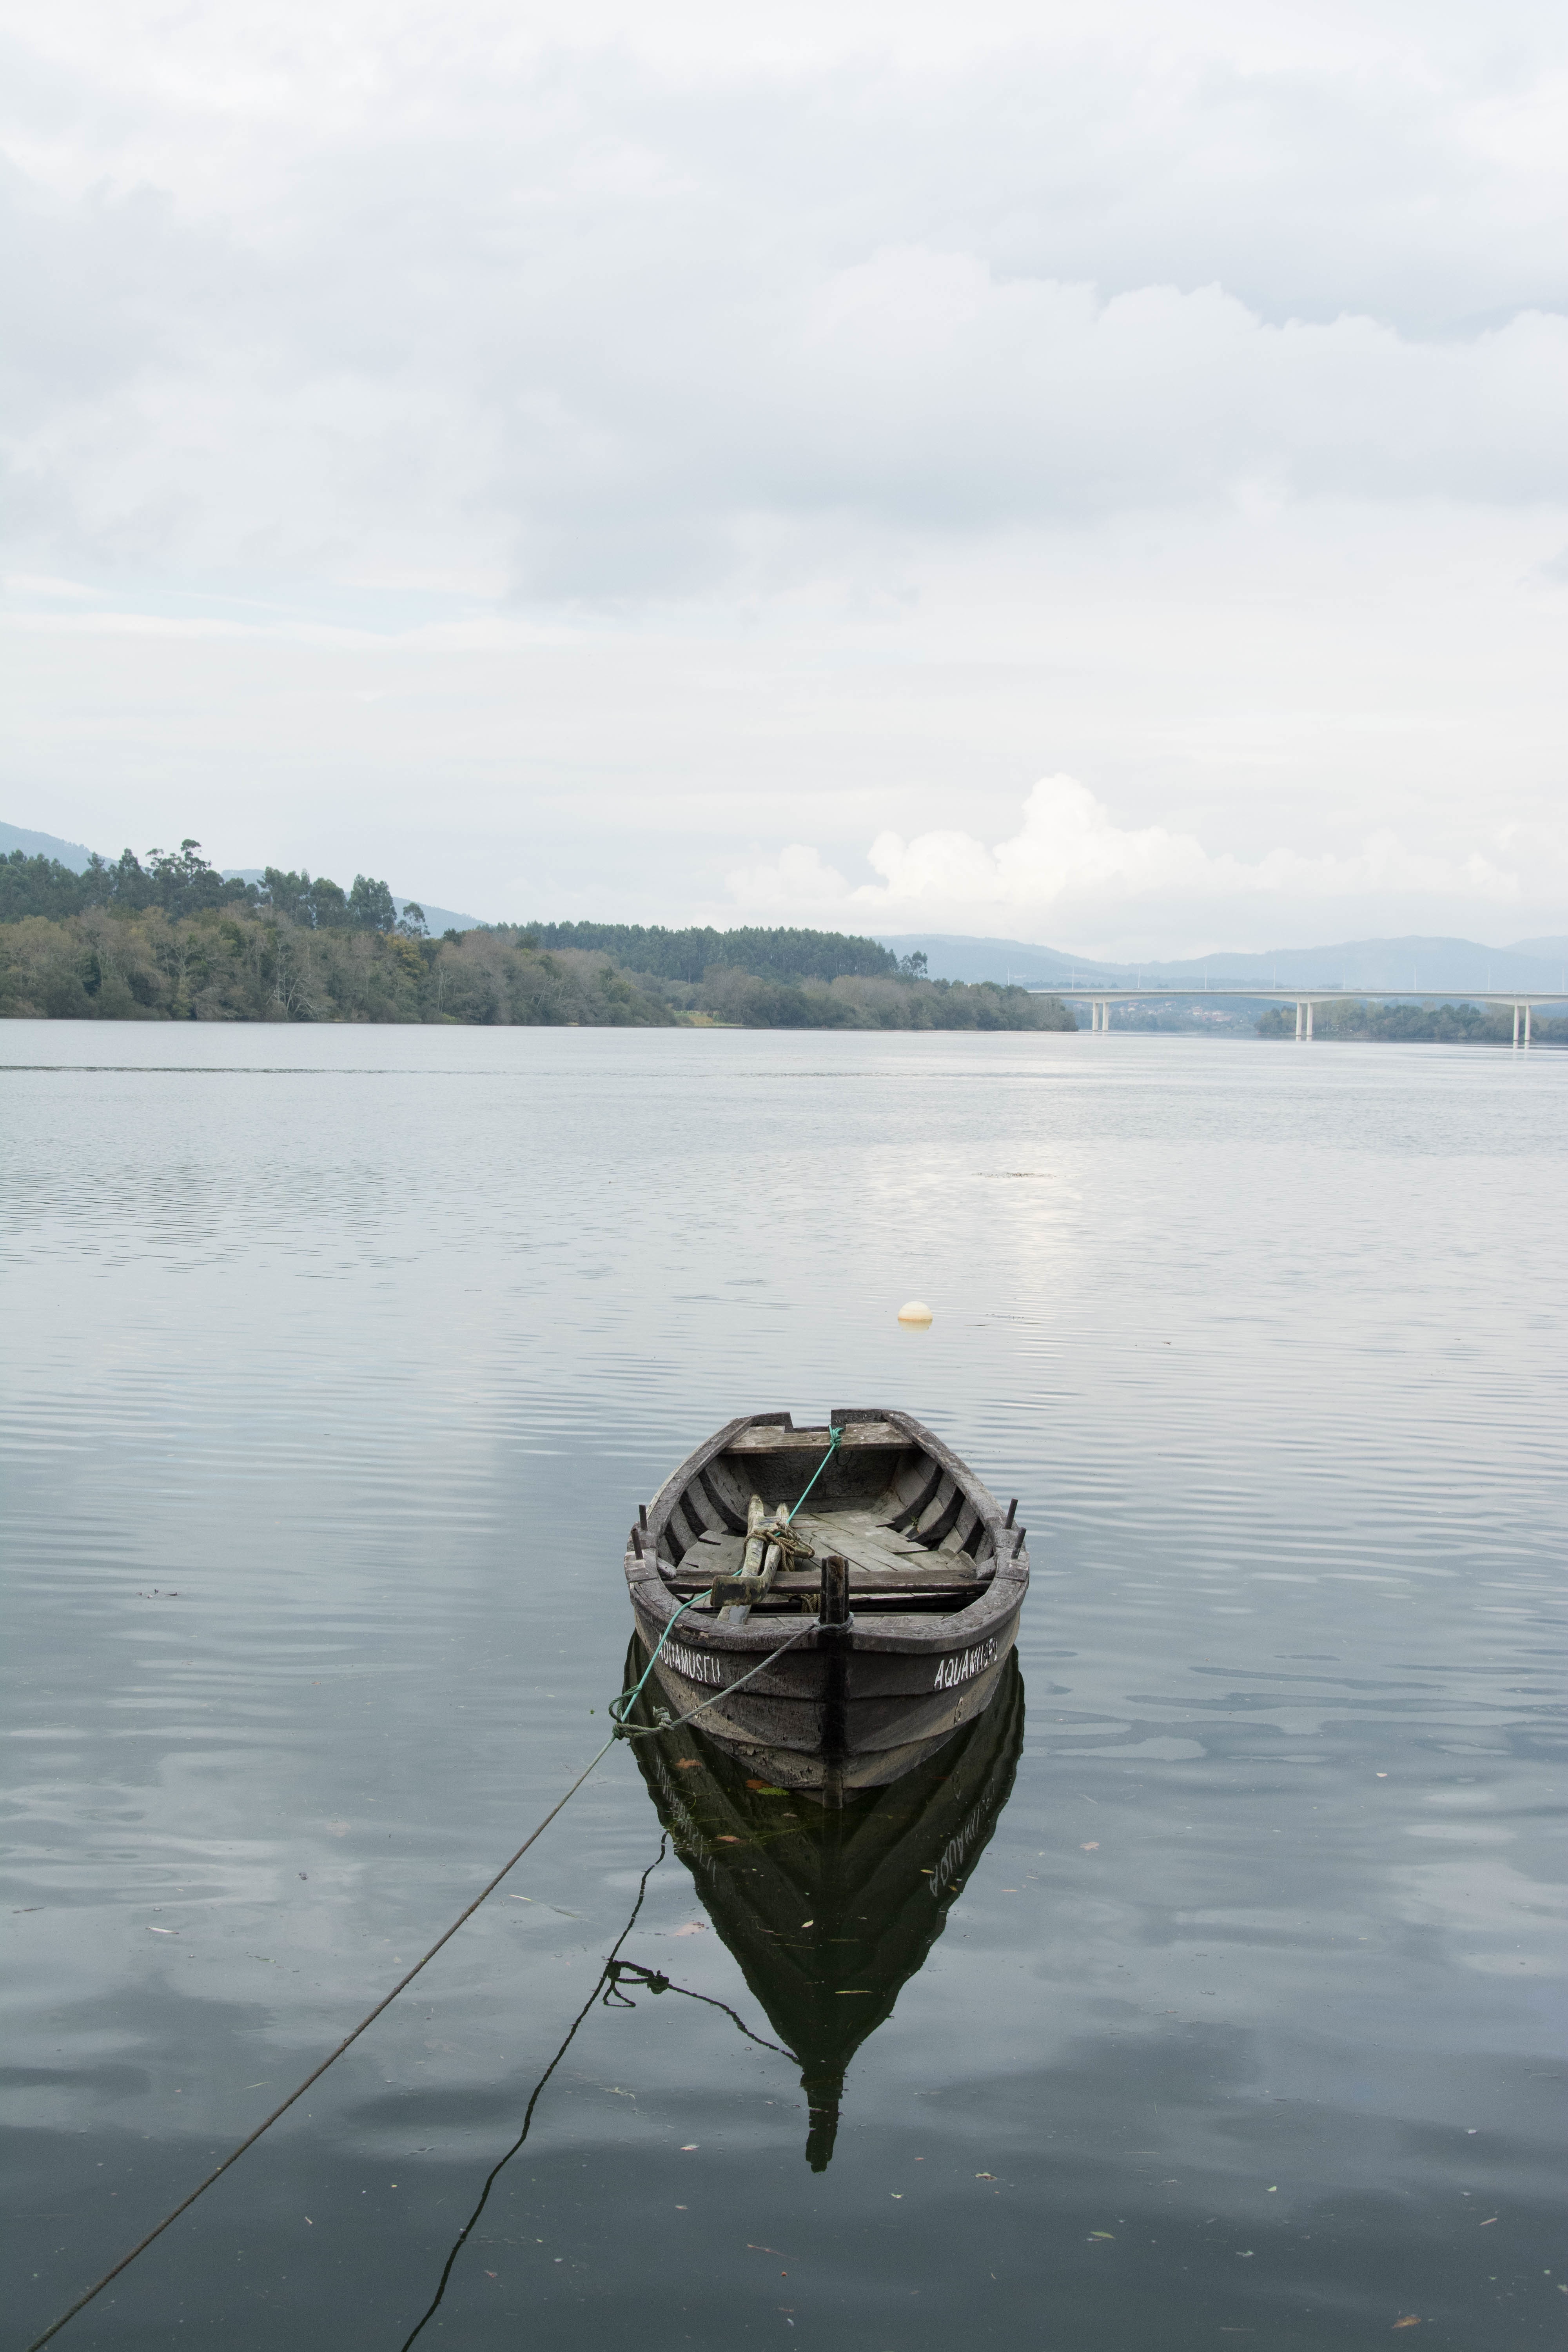
sea, coast, water, boat, lake, river, reflection, vehicle, bay, boating, watercraft, atmosphere of earth